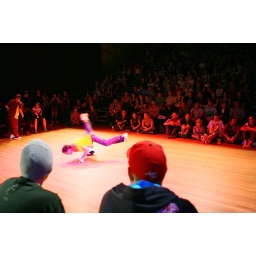
Platform Hip Hop Festival. Photo by Prudence Upton. Please note: Bay 20 now has a black masonite floor covering